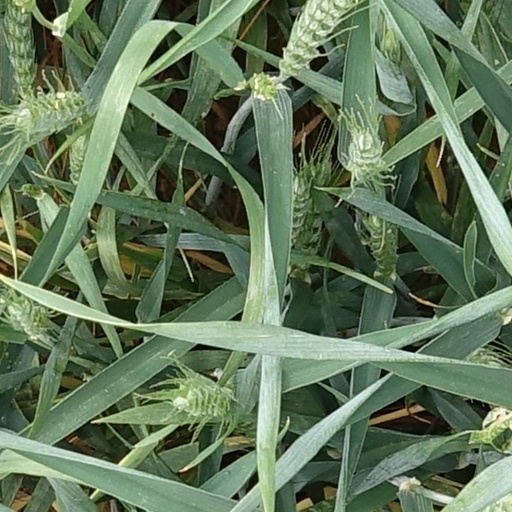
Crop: wheat